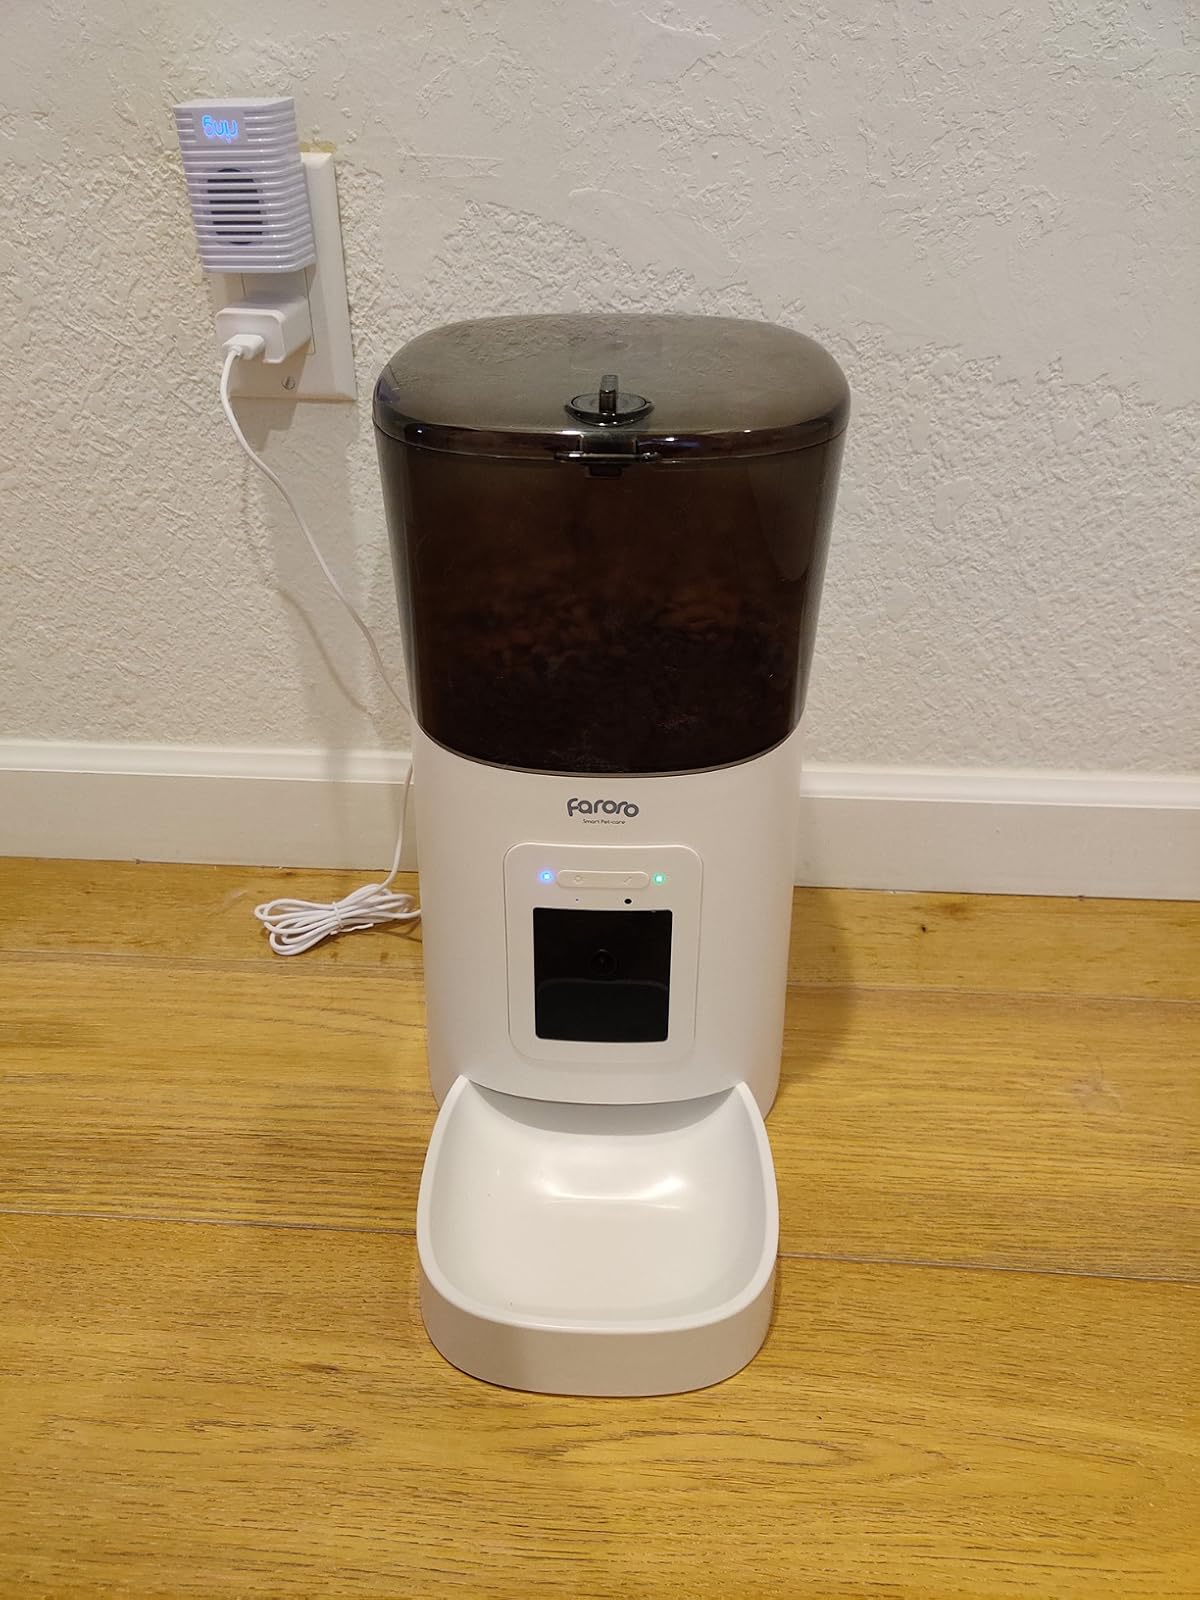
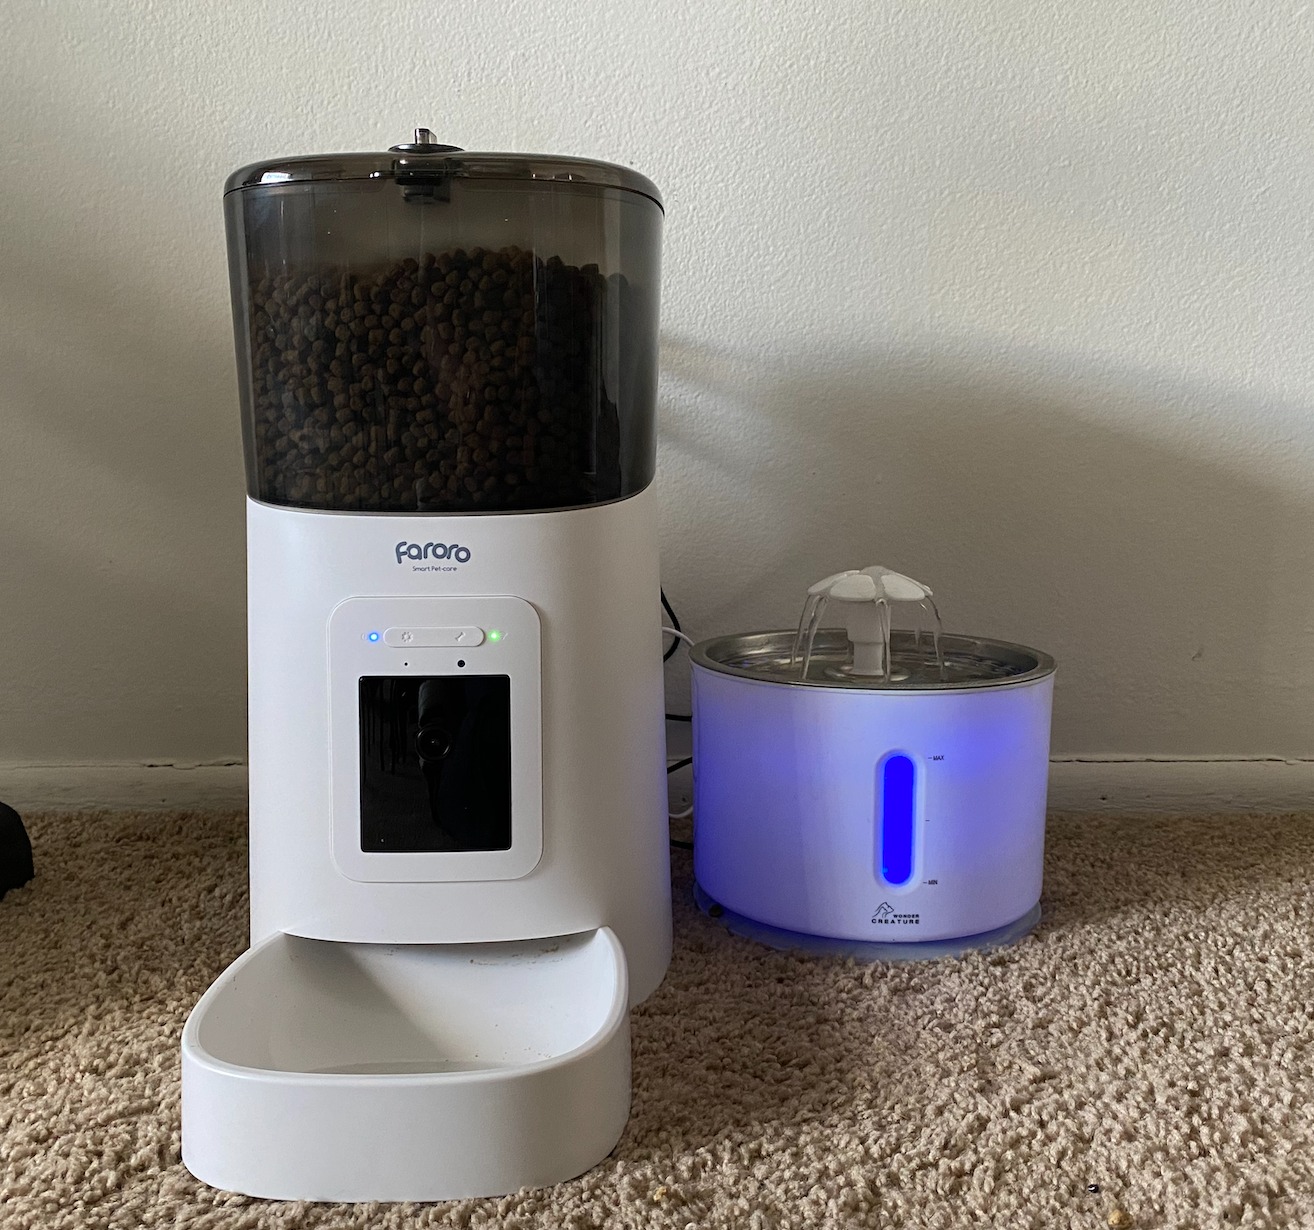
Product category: items_feeder
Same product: yes